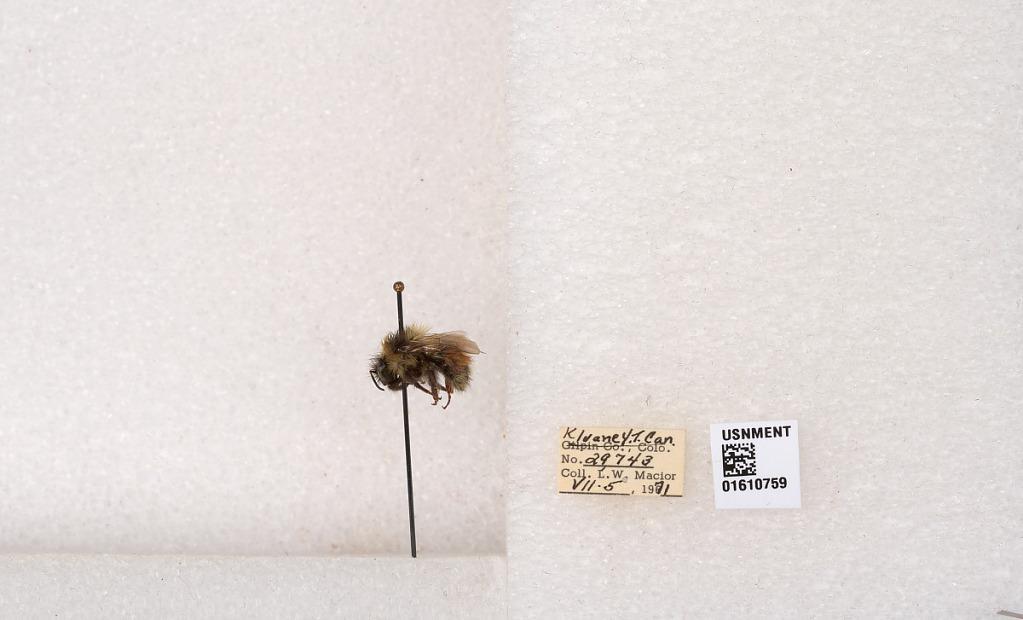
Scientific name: Bombus (Pyrobombus) sylvicola Kirby
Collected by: L. Macior
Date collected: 1971-7-5
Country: Canada
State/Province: Yukon Territory
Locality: Kluane National Park and Reserve
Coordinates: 60.7493, -139.504